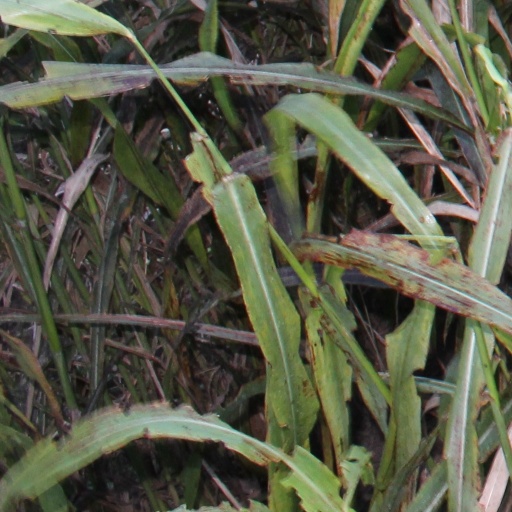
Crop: sorghum